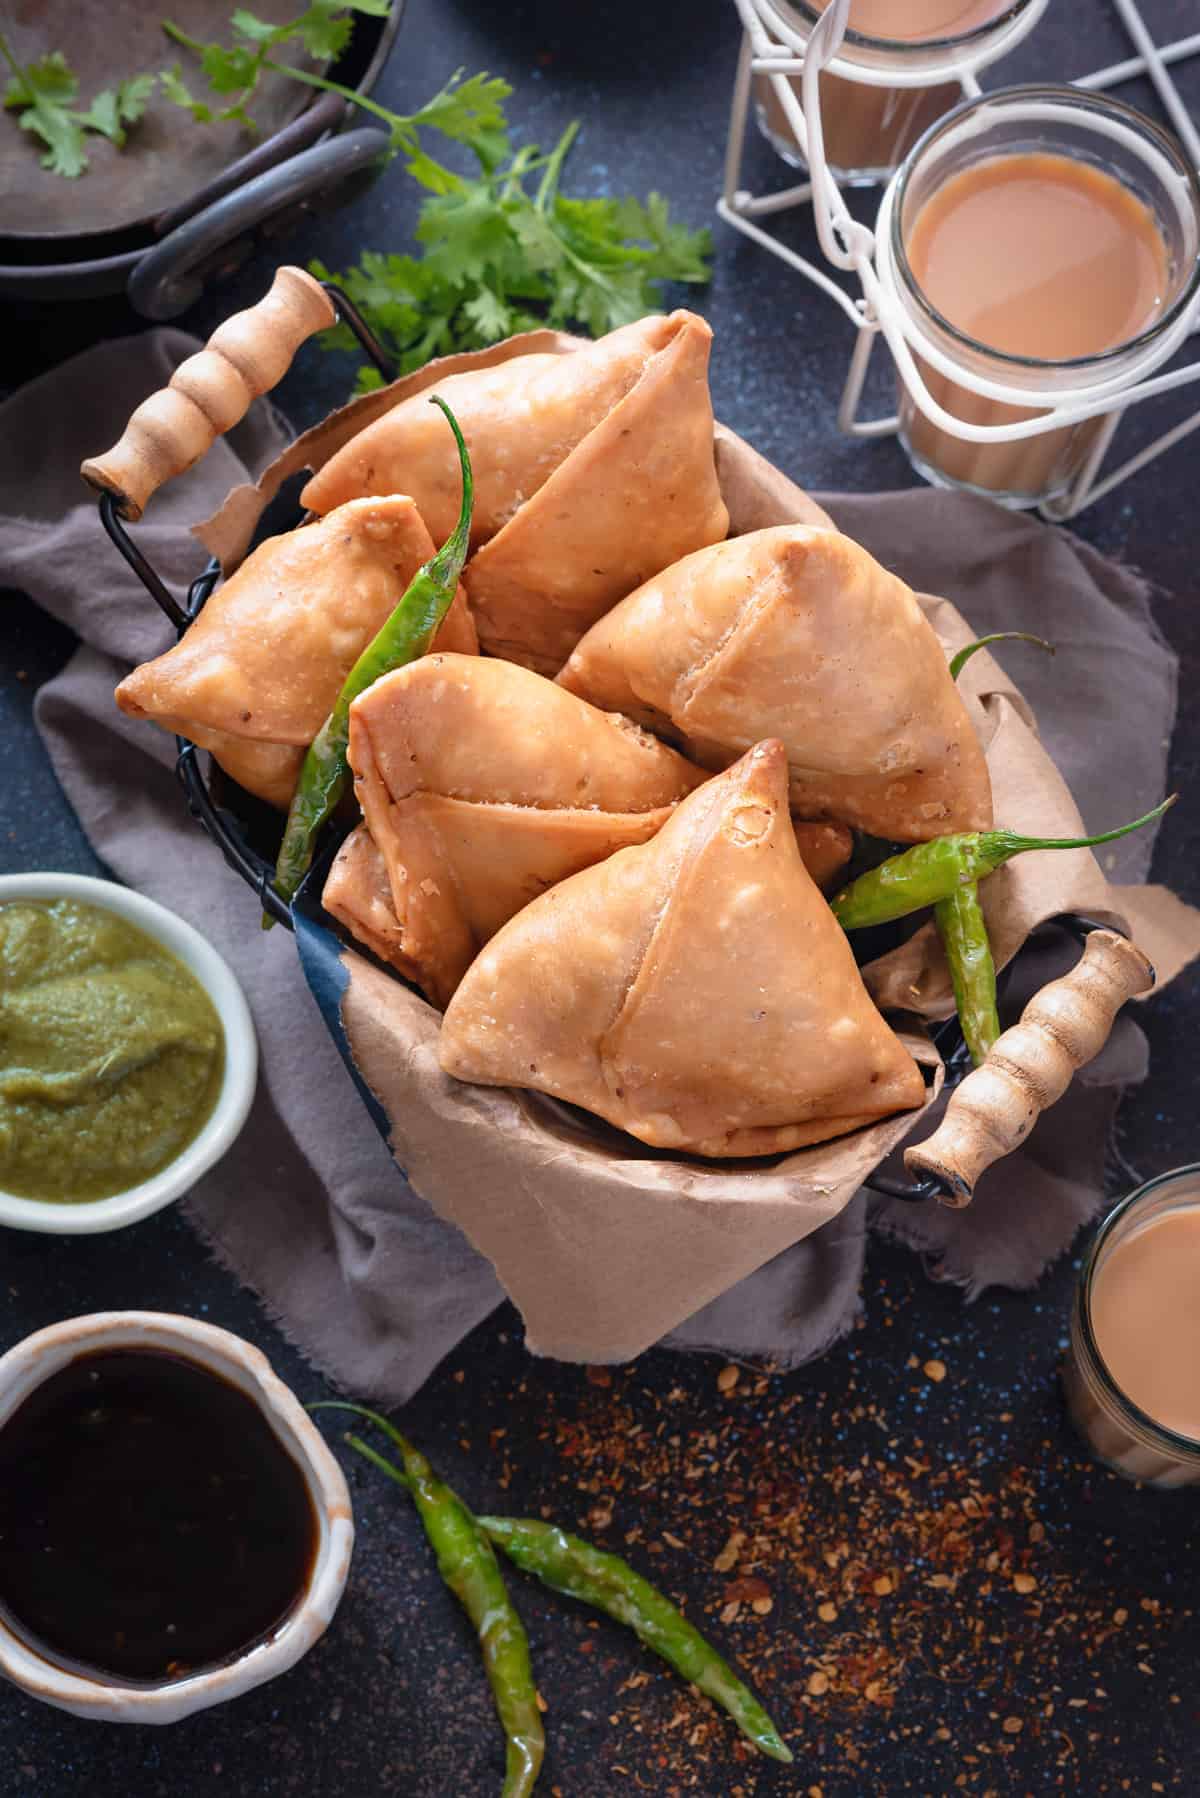
Dish: samosa